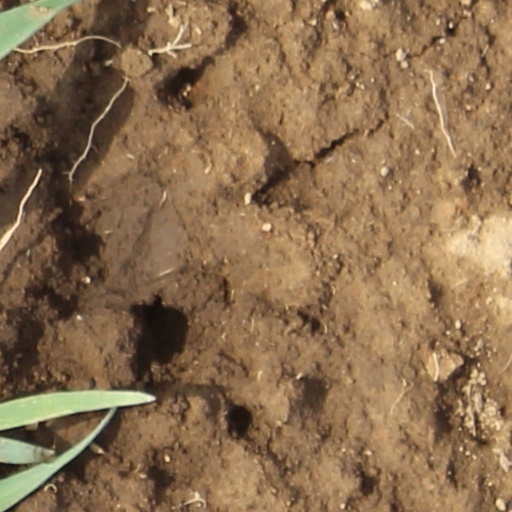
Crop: wheat